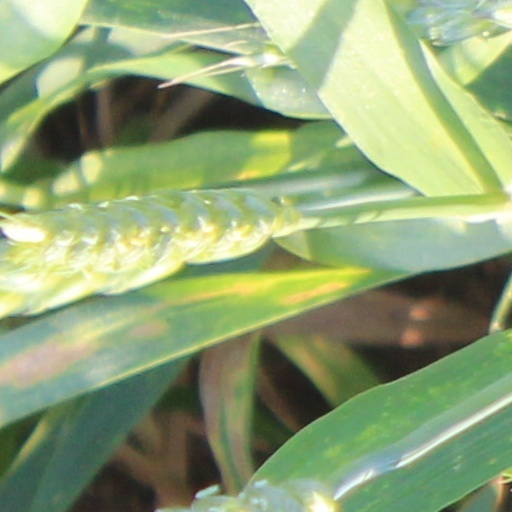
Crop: wheat